Margarita Carrera

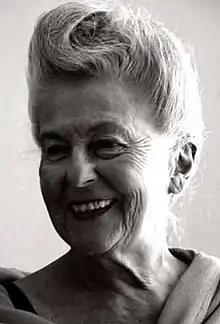

Margarita Carrera Molina (16 September 1929 – 31 March 2018) was a Guatemalan philosopher, professor and writer. She was a member of the Academia Guatemalteca de la Lengua and the 1996 laureate of the Miguel Ángel Asturias National Prize in Literature.